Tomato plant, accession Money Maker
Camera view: horizontal (90 deg, fisheye); turntable rotation: 180 degrees
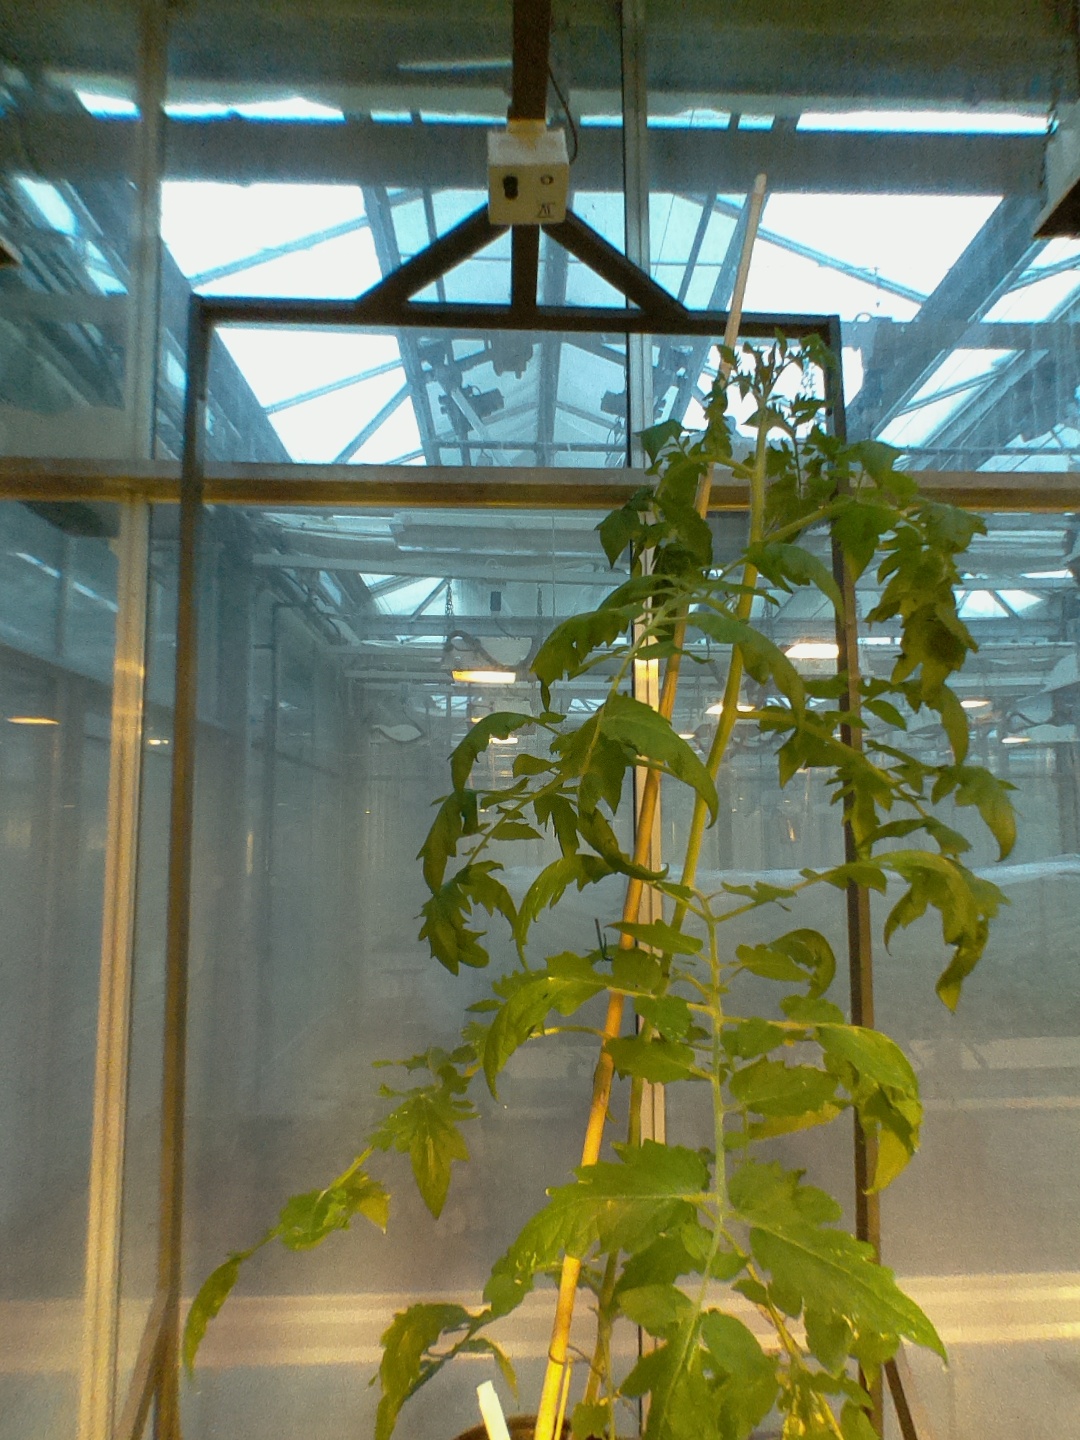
BBCH growth stage 21: 10%-20% Side shoots formed